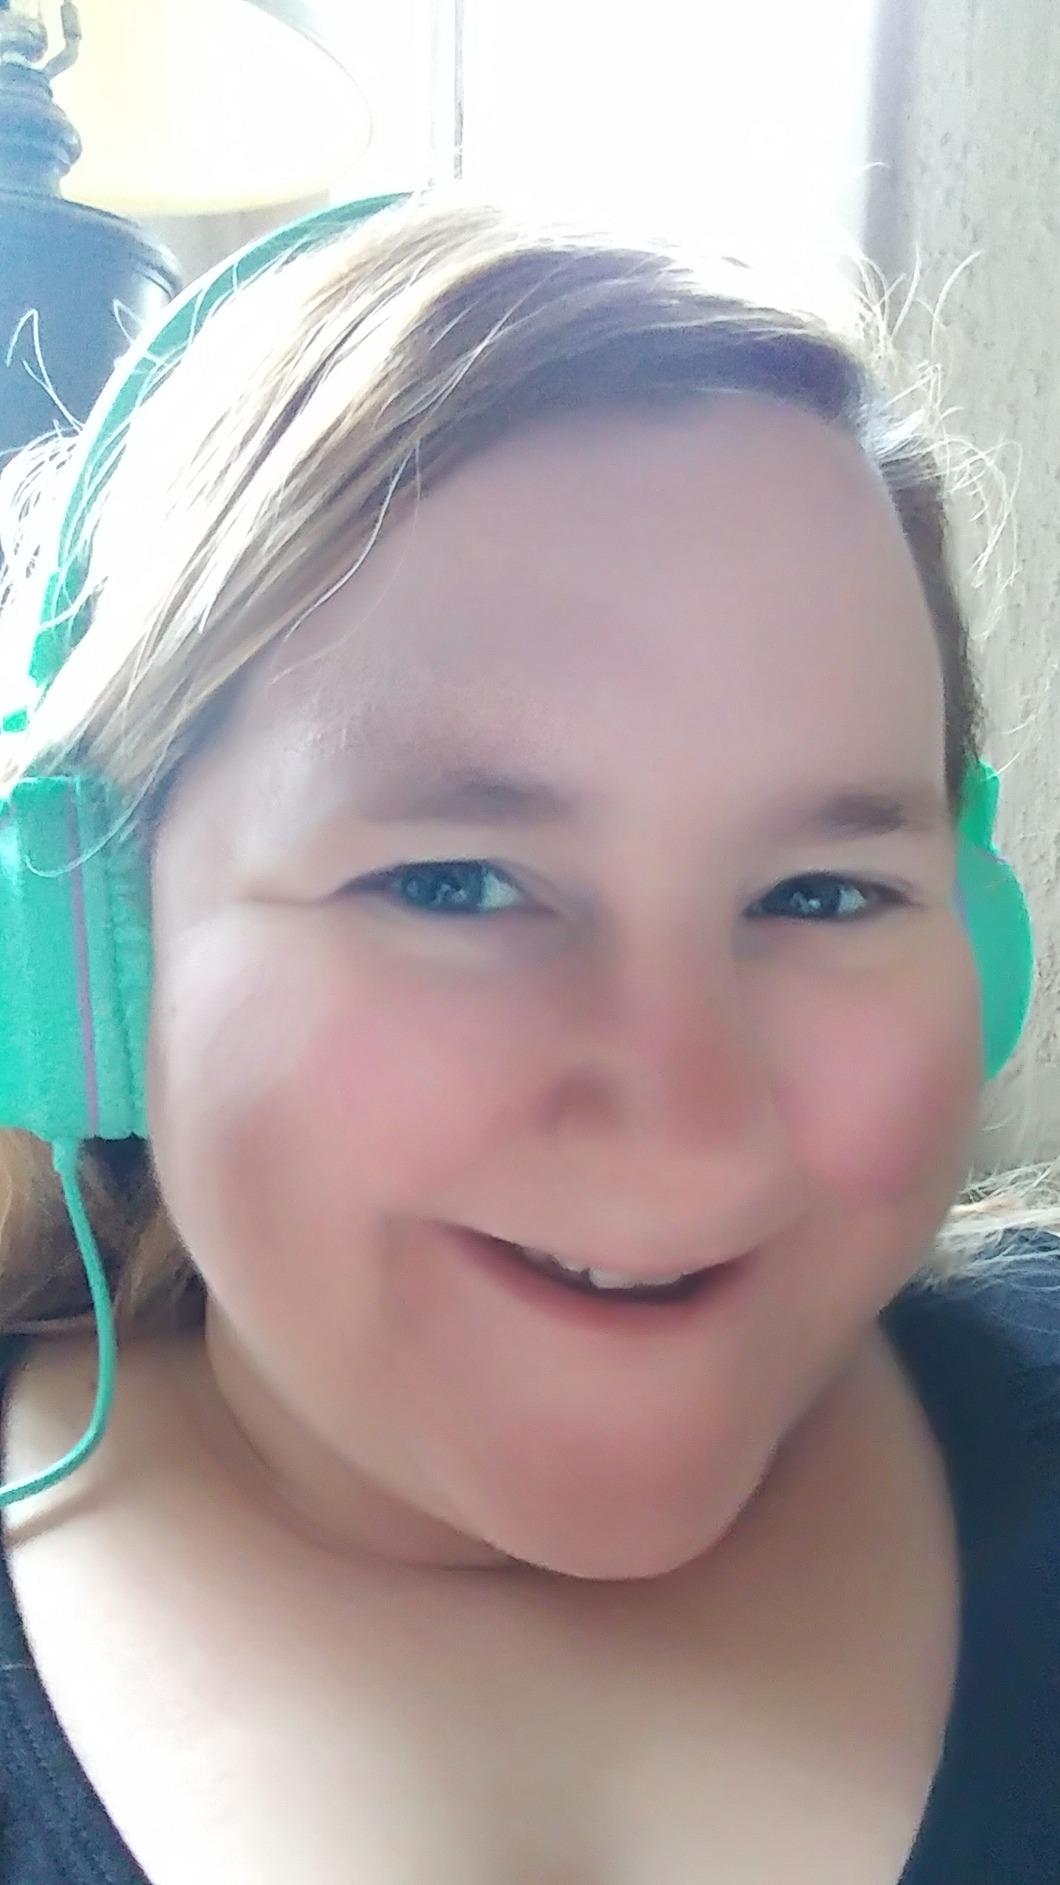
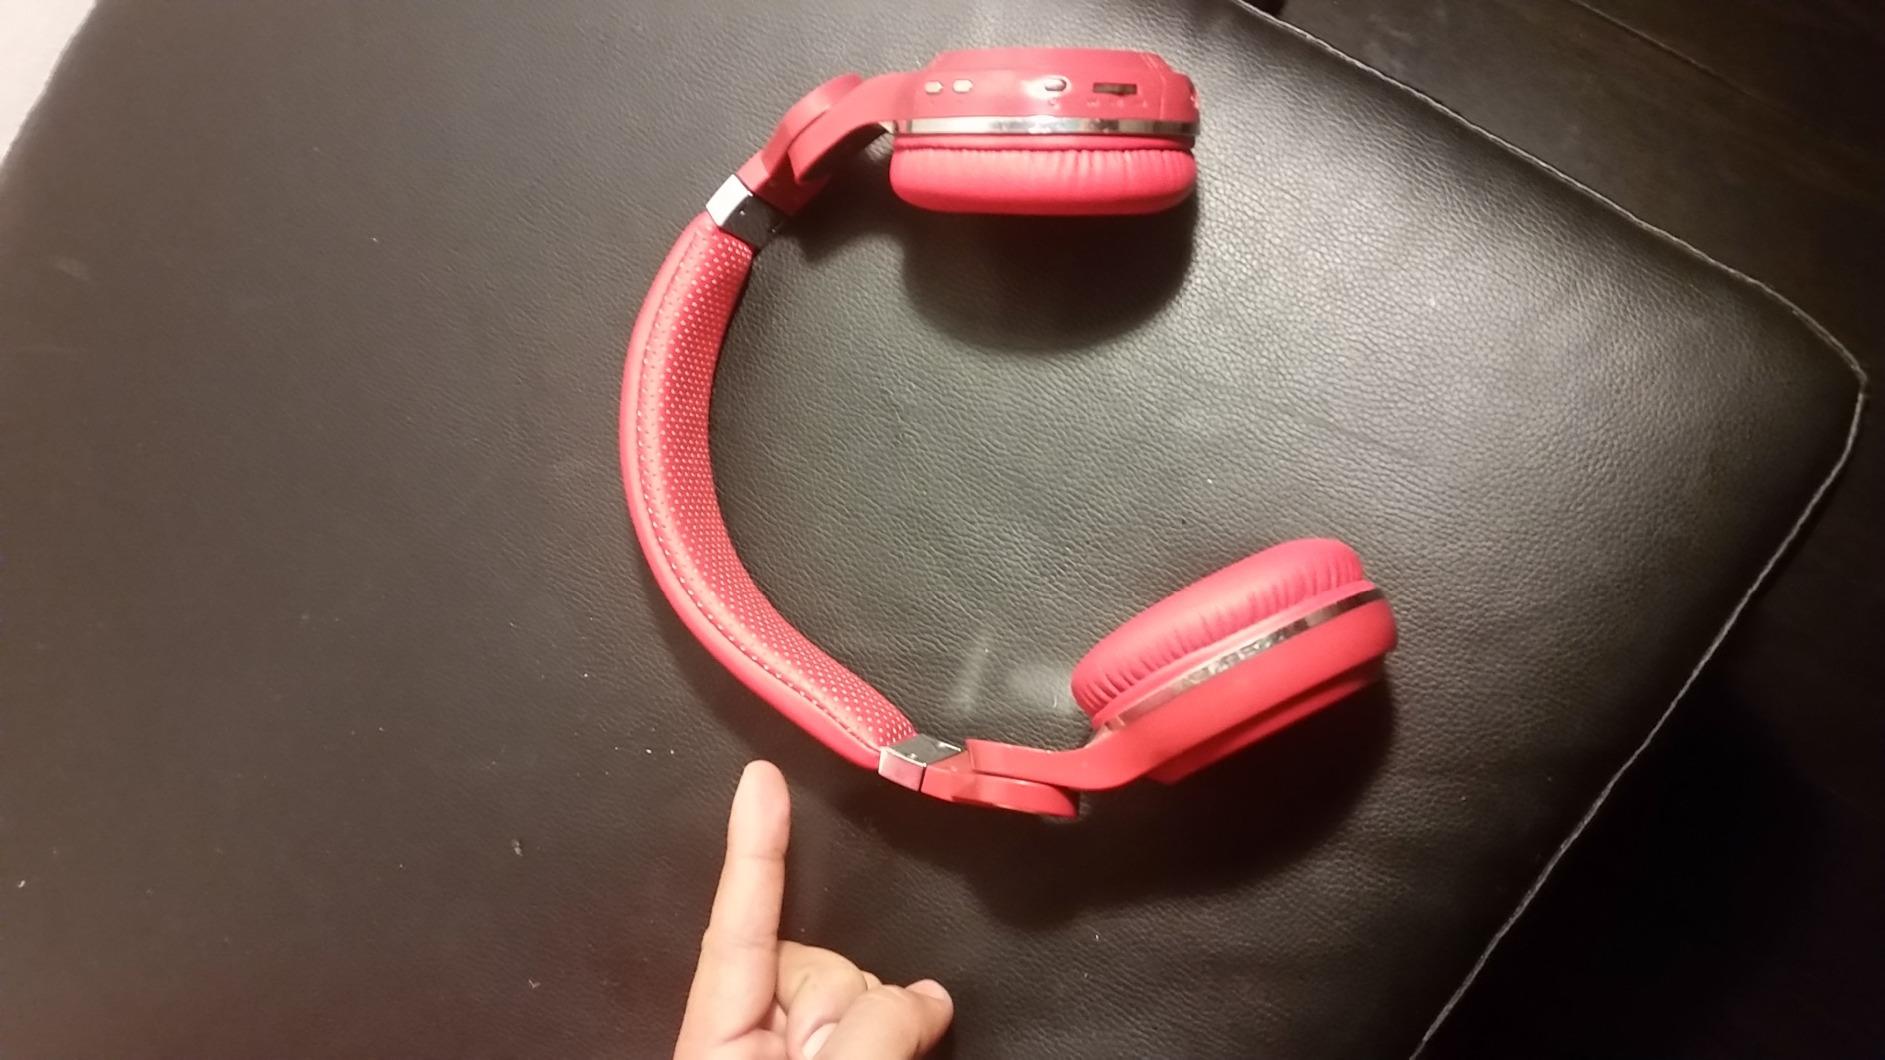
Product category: headphones
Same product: no